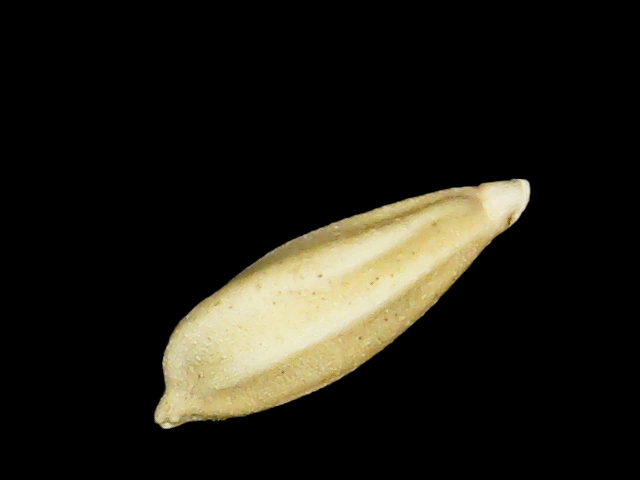
Rice variety: Binadhan08